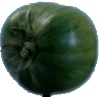
Label: Tomato not Ripened 1